USS Wood County

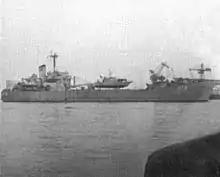
USS "Wood County" (LST-1178) moored pier side at Copenhagen, Denmark, with secured to her deck, 1971

Departing Souda Bay on 9 February "Wood County" returned home via Barcelona and Gibraltar and arrived at Little Creek on 28 February. However, soon after returning to her home port, "Wood County" began preparations to return to the Mediterranean. The coming deployment would be especially significant, as "Wood County" had been assigned the task of support ship to the product of the Navy's newest developments in hydrofoil technology, the gunboat . On 22 March 1971, "Tucumcari" was deck-loaded piggyback on board "Wood County"; and, three days later, the tank landing ship sailed from Little Creek, bound for the first stop on the special demonstration deployment. Over the ensuing months, "Wood County" and "Tucumcari" visited seven NATO nations and 16 ports: Copenhagen and Frederikshavn, Denmark; Kiel and Olpenitz, Germany; Portsmouth and the Isle of Portland, England; and Rendsburg, Germany. Then, after a transit of the Kiel Canal, she stopped at Rosyth, Scotland; Brest and Toulon, France; Naples, Brindisi, La Spezia, and Augusta, Sicily; Athens, Greece; and Gölcük, Turkey. "Tucumcari" was demonstrated in hopes that NATO would develop a guided-missile hydrofoil weapons system. In addition to providing a base of operations and facilities for briefings and discussions between United States liaison officers and foreign representatives, "Wood County" provided logistics support, messing and berthing facilities, and engaged in numerous public relations efforts to promote international goodwill. The performance of "Wood County" and "Tucumcari" both elicited praise from the Chief of Naval Operations; Commander Amphibious Force, U.S. Atlantic Fleet; the United States NATO Mission; Commander in Chief, United States Naval Forces Europe, and others.